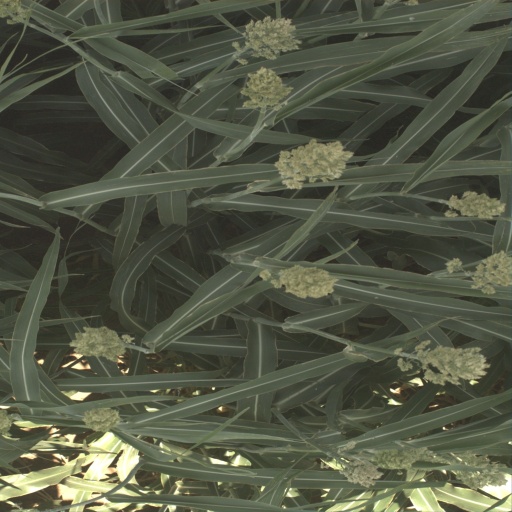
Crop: sorghum